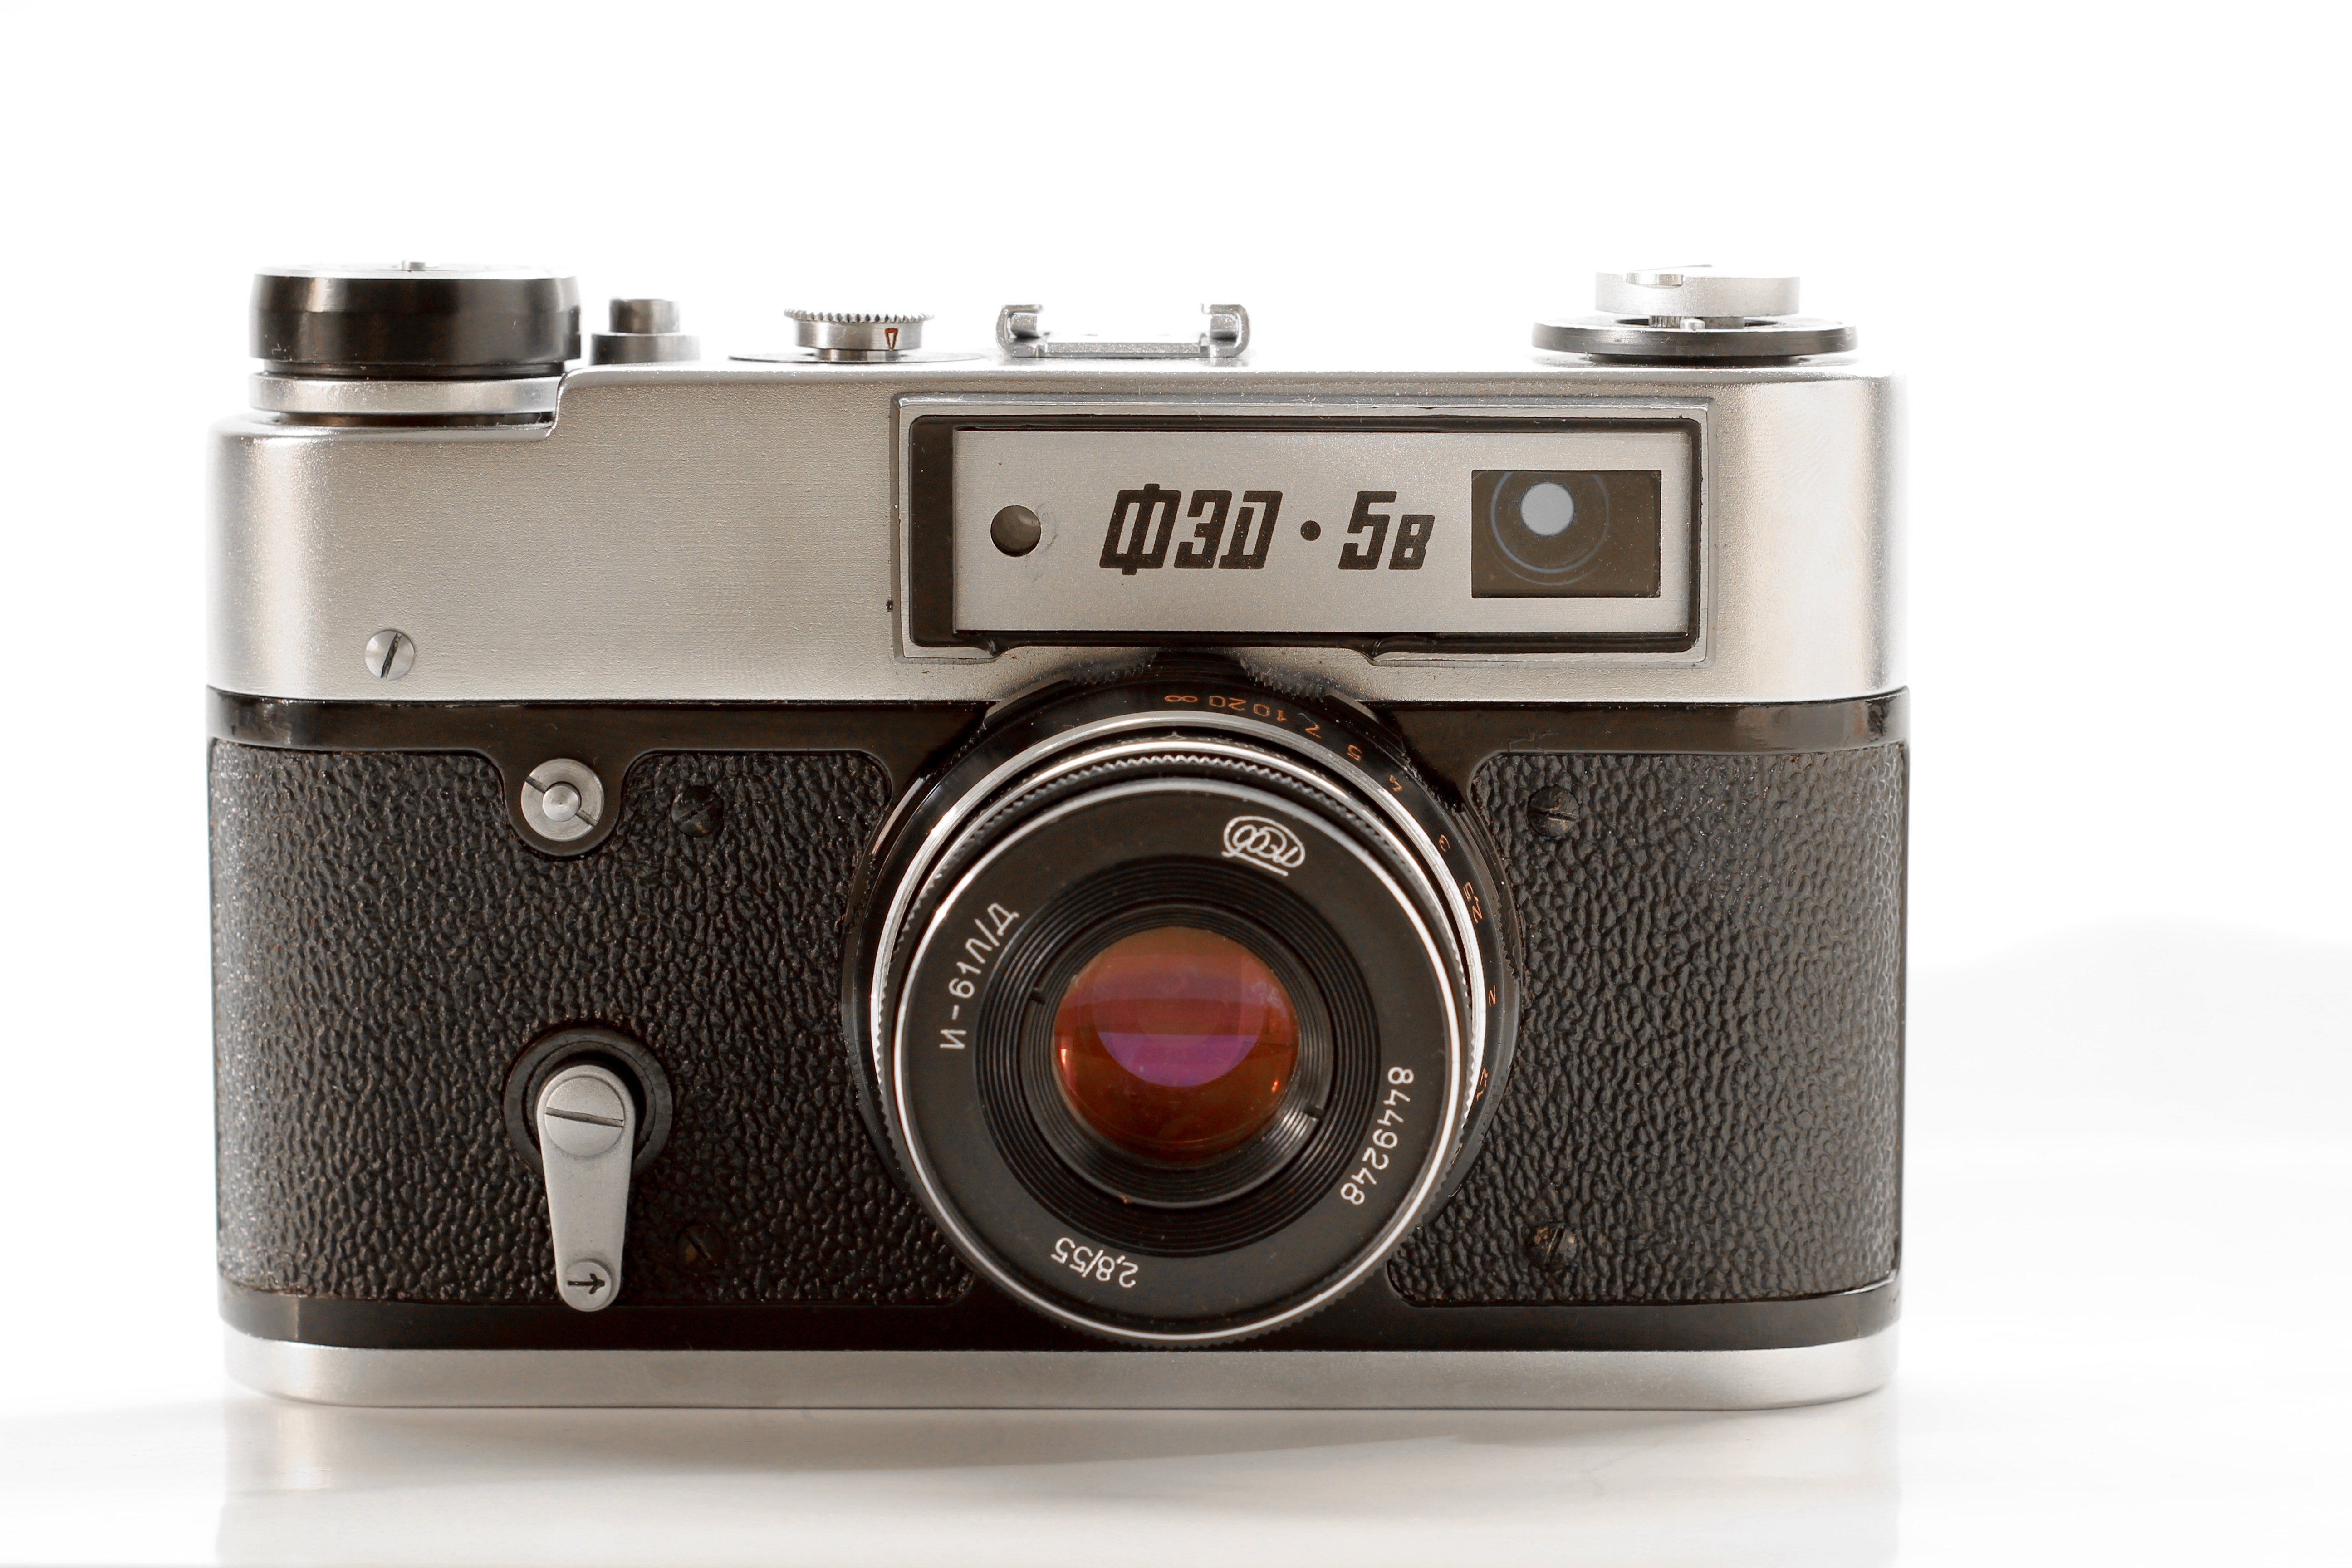
camera, photography, vintage, antique, retro, old, analog, lens, memory, old camera, hipster, digital camera, photograph, russian, camera lens, past, historically, used, lenses, photo camera, analog camera, militaria, cameras optics, red army, russian camera